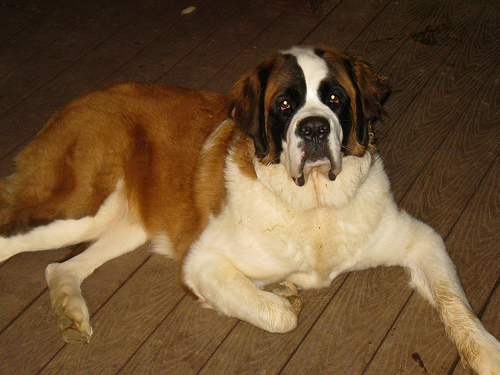
Animal: dog
Breed: saint_bernard